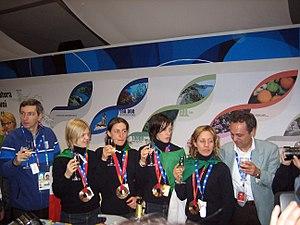
Les épreuves de patinage de vitesse sur piste courte aux Jeux olympiques de 2006 ont lieu du 12 au 25 février 2006 à Turin, en Italie.